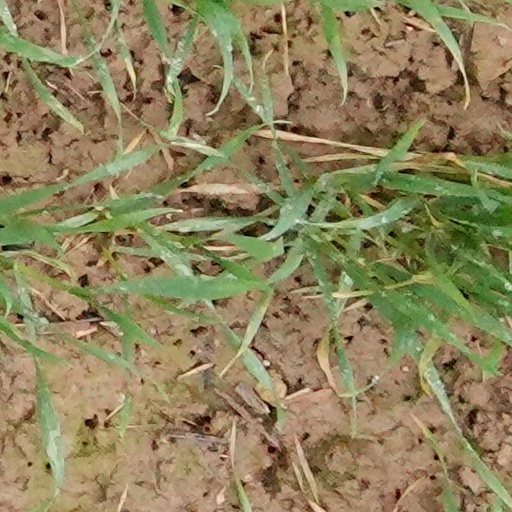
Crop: wheat